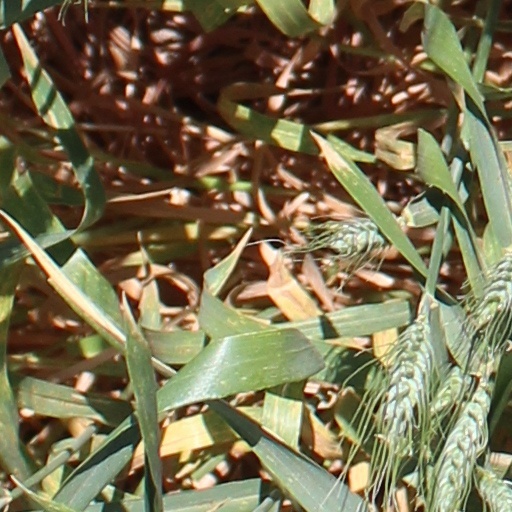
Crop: wheat